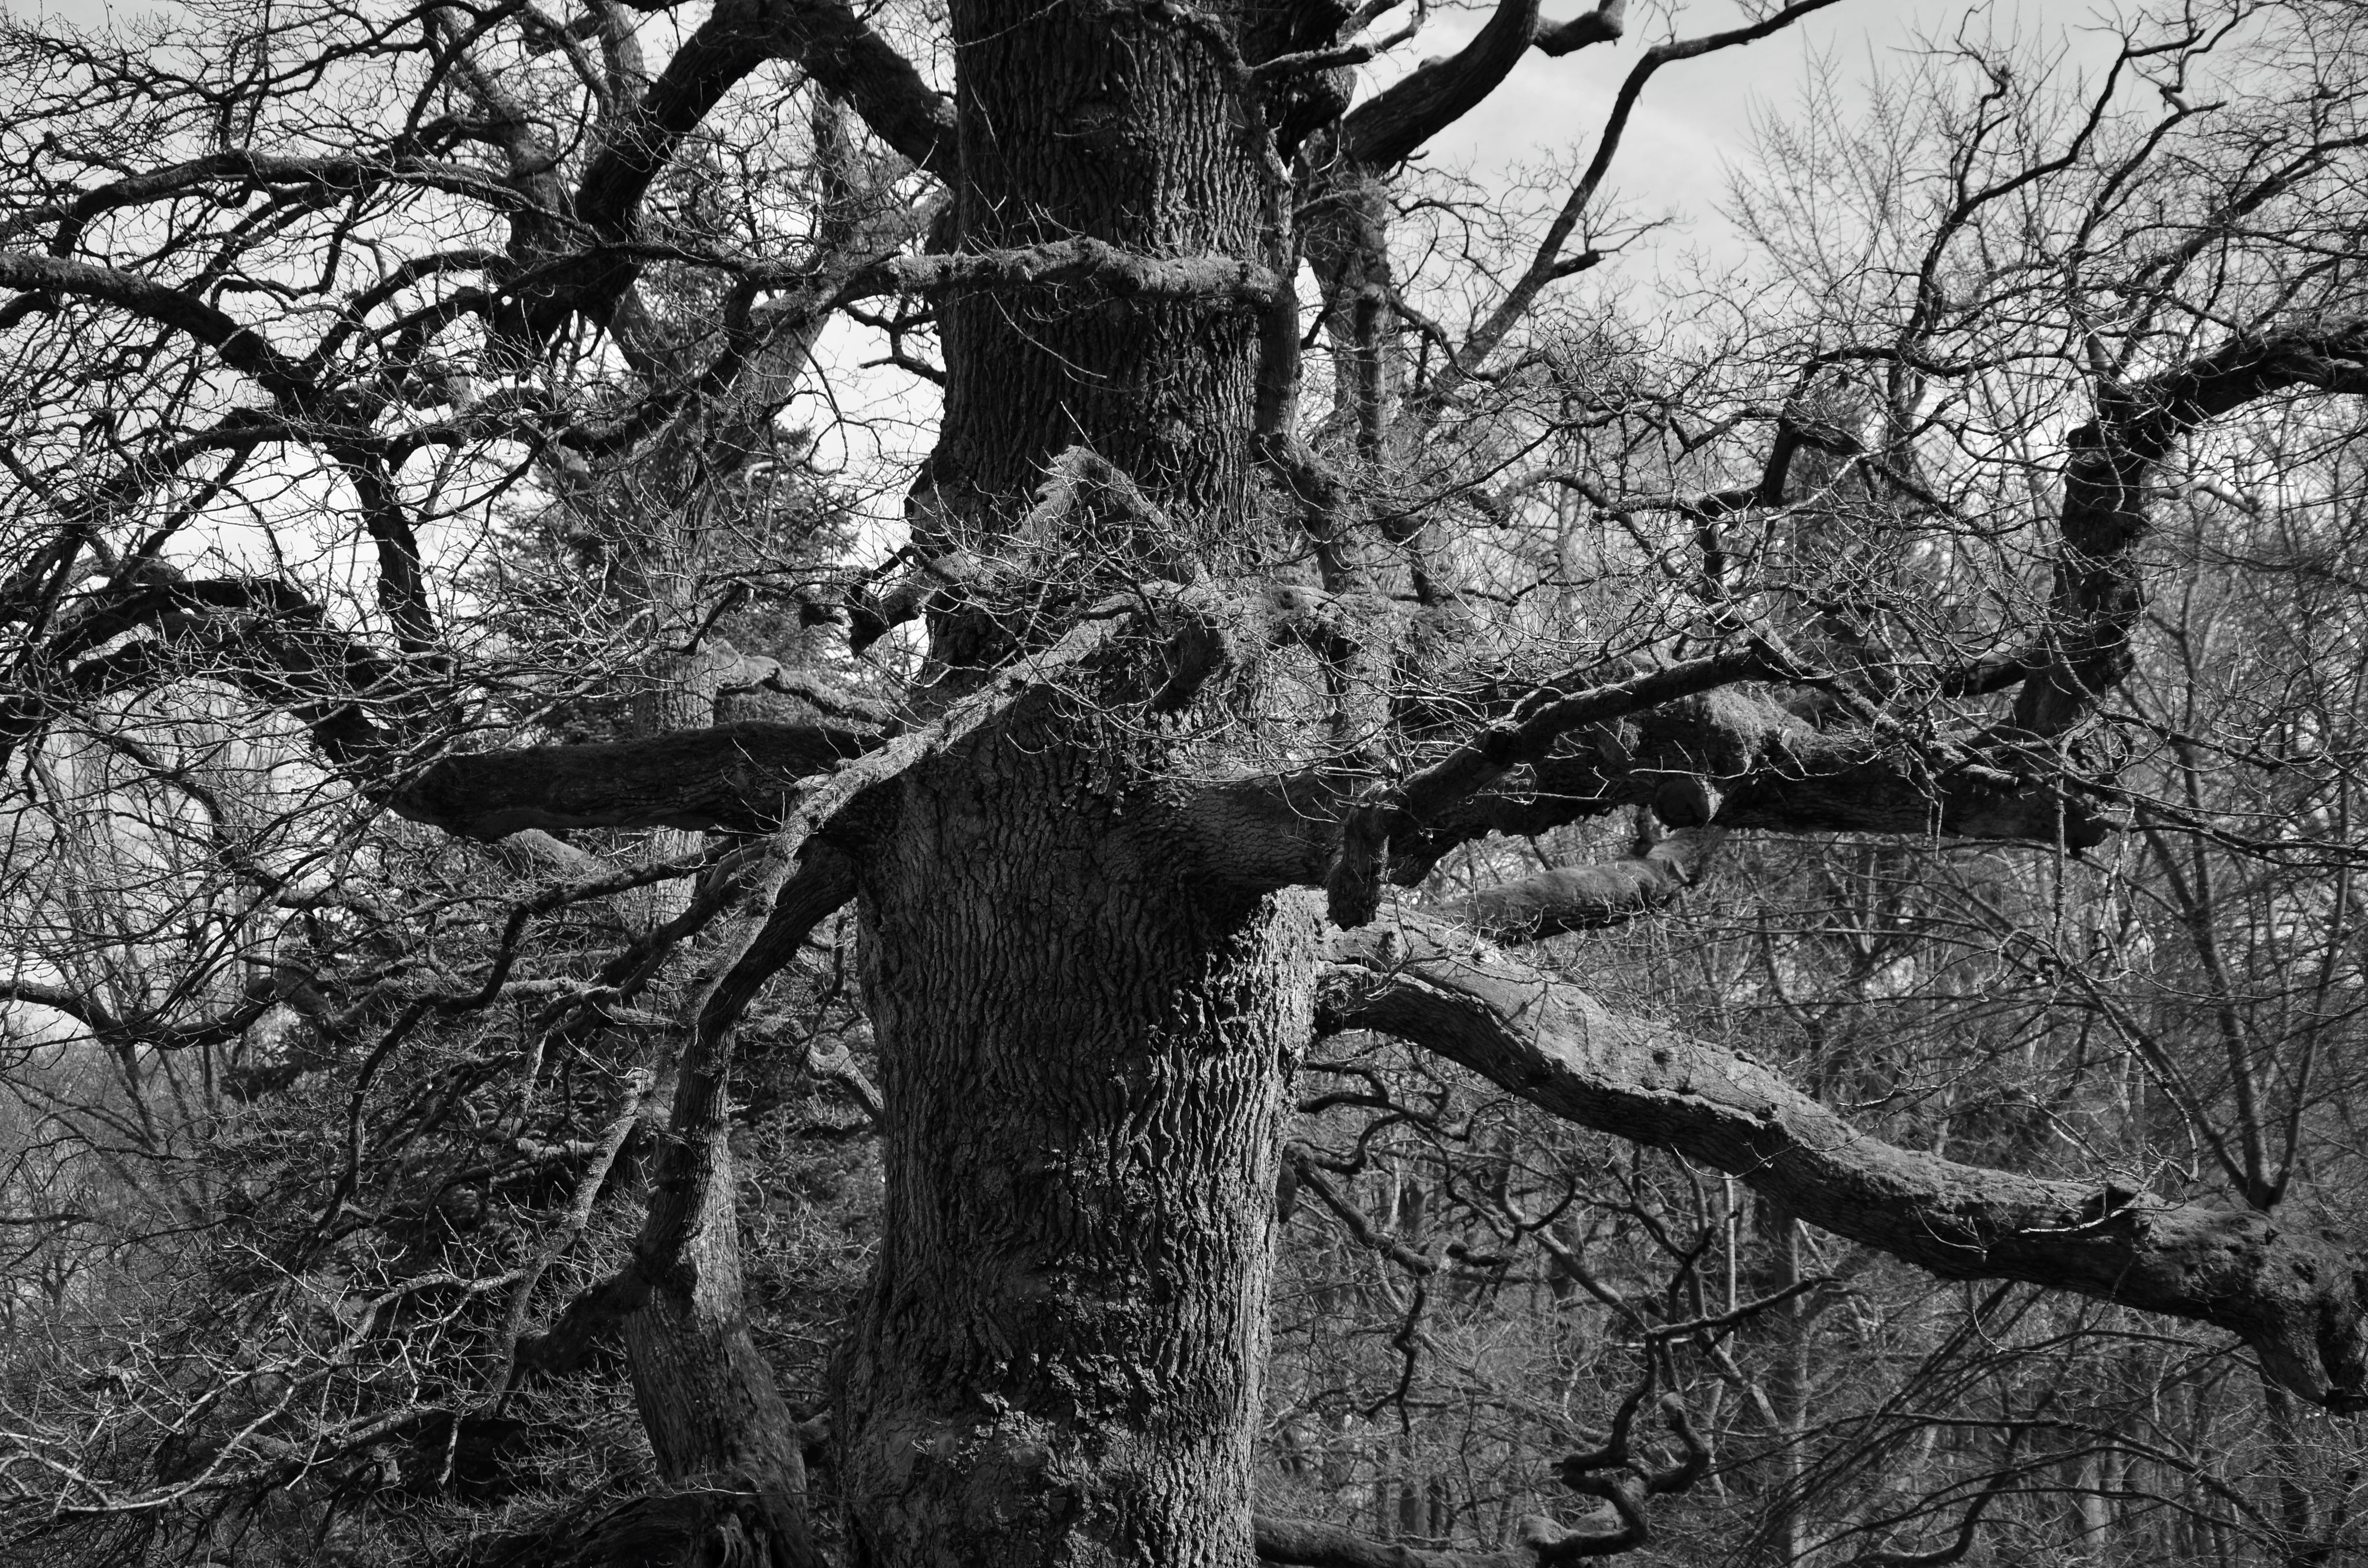
tree, nature, forest, branch, winter, black and white, plant, wood, leaf, flower, trunk, old, bark, log, spring, monochrome, black white, aesthetic, branches, gnarled, woodland, habitat, kahl, branch branches, monochrome photography, crotch, natural environment, woody plant